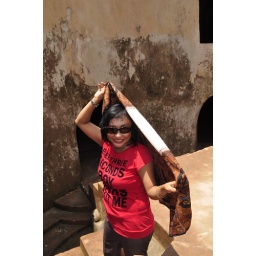
Tamansari The water castle near Kraton